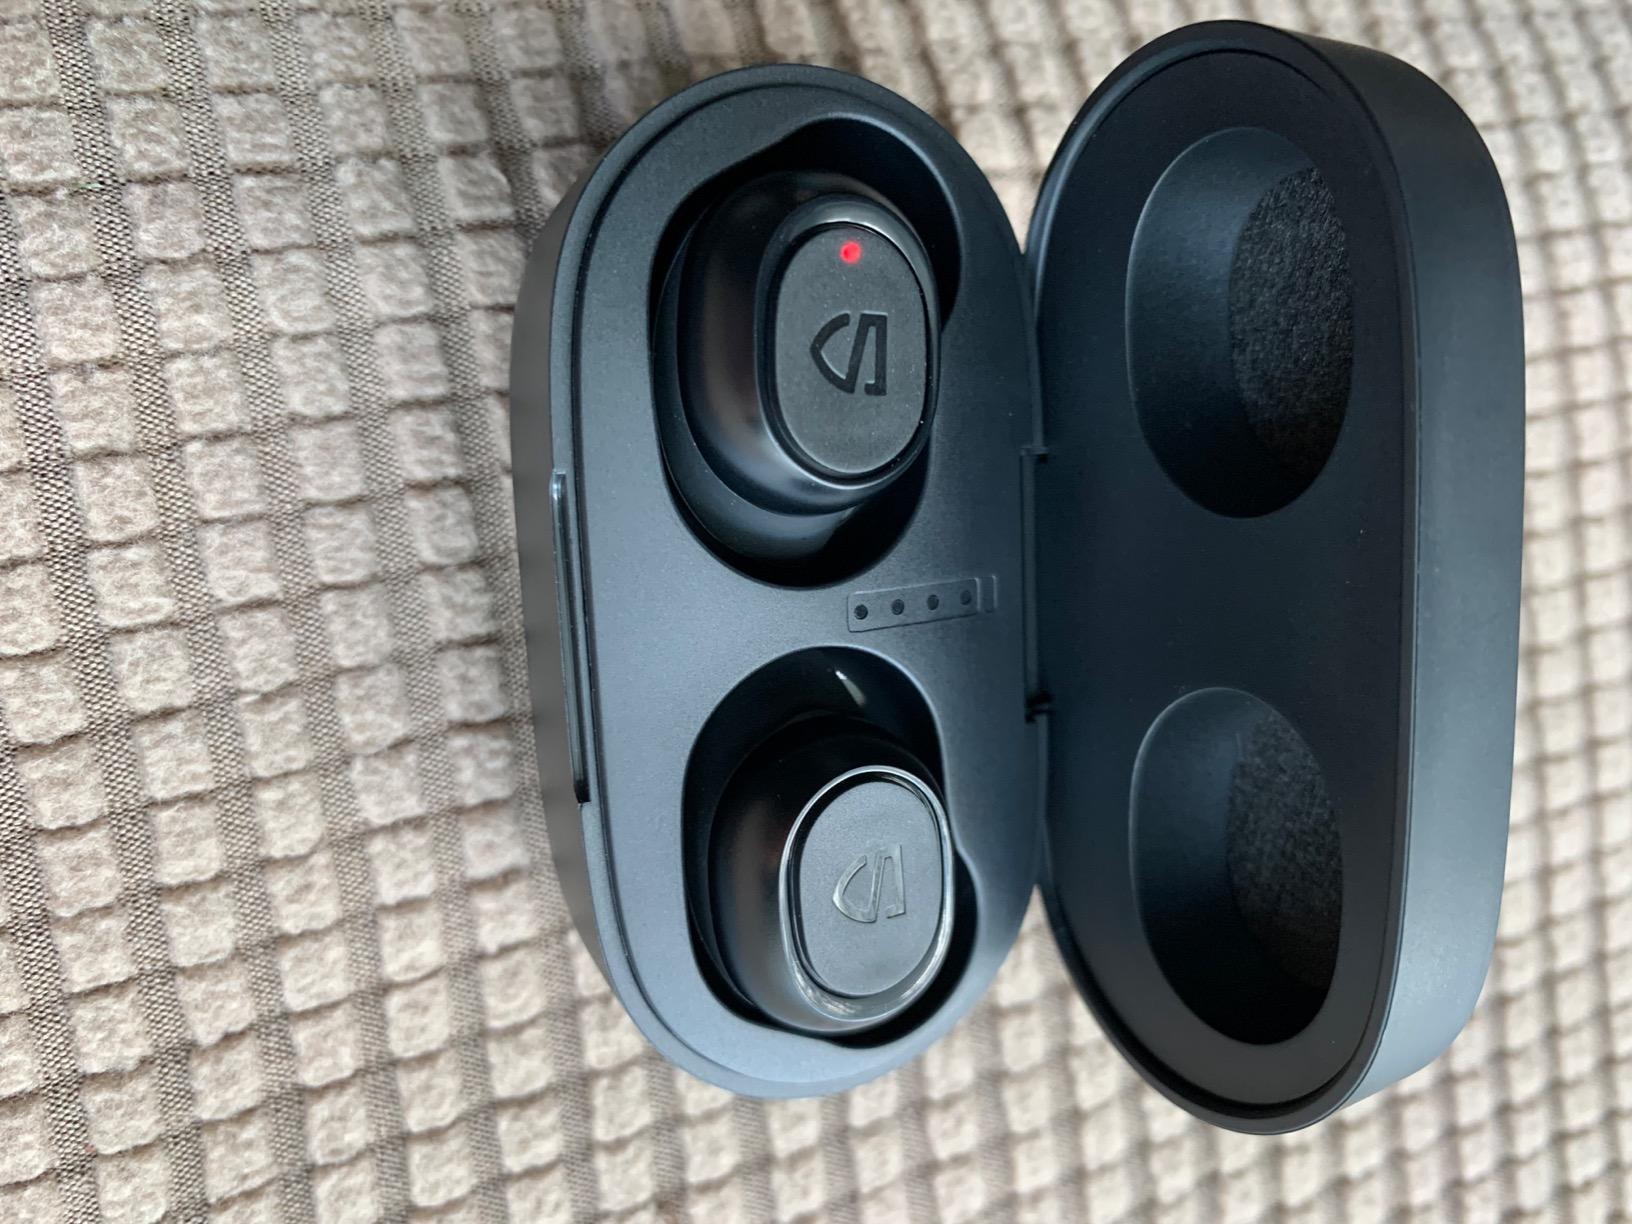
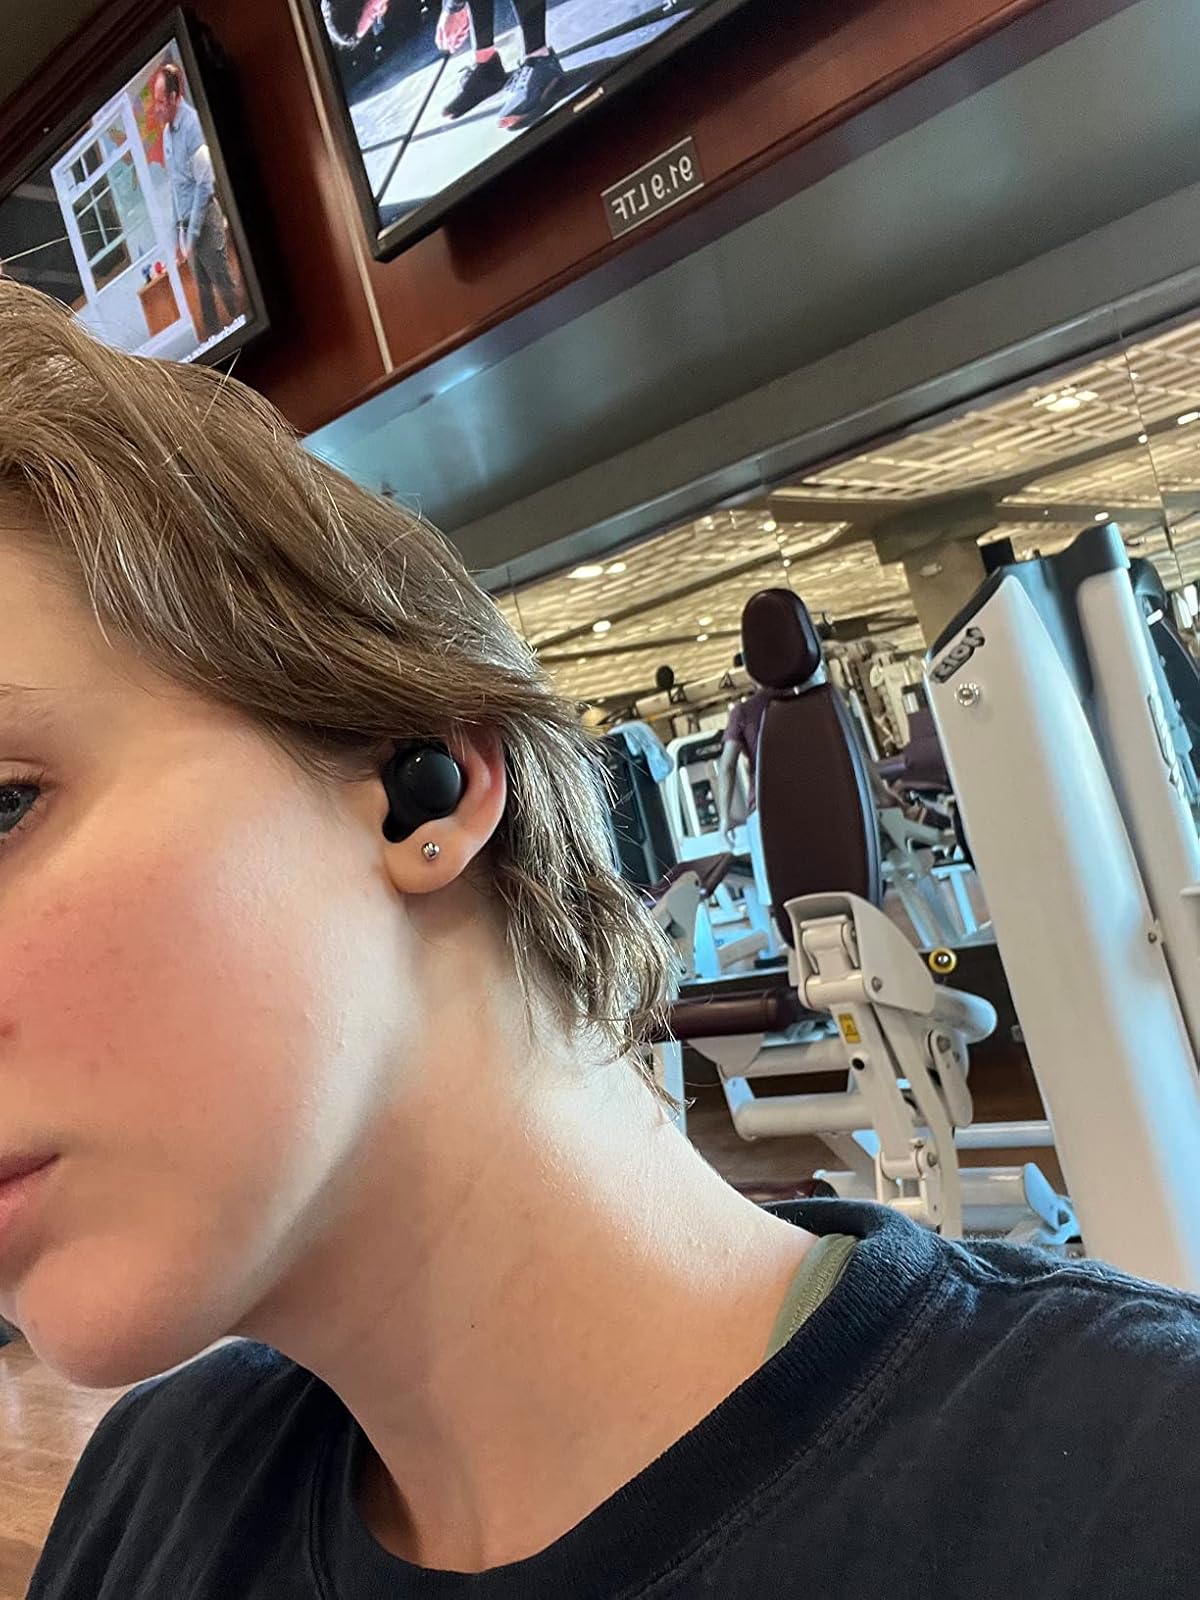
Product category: earbuds
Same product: no